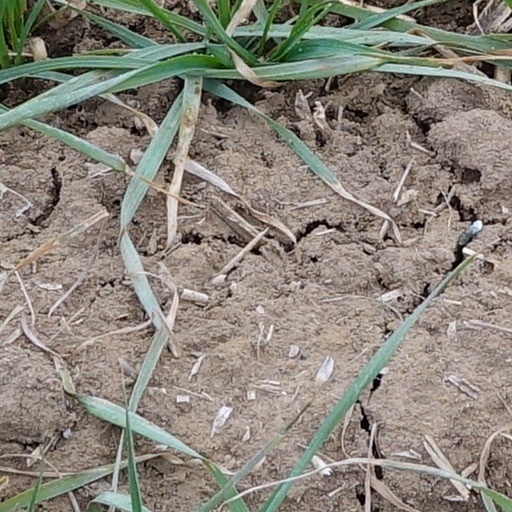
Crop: wheat